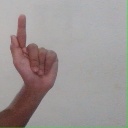
अक्षर: ळ